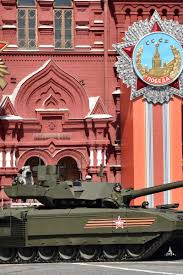
Label: Tank